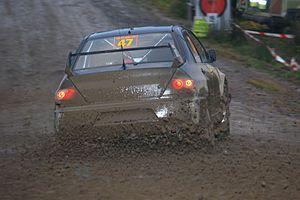
Andreas Aigner est un pilote de rallye autrichien, né le 24 septembre 1984.